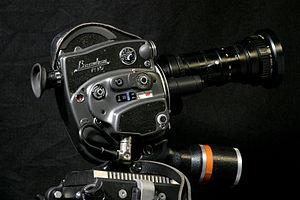
Beaulieu est une société française spécialisée dans la fabrication de caméras légères.
Beaulieu est une gamme de plusieurs modèles de caméras argentiques 16 mm pour amateurs, puis pour professionnels, conçue par Marcel Beaulieu et construite en France de 1972 à 2002.